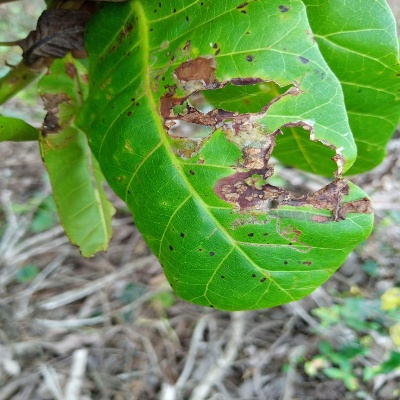
Crop: Cashew
Condition: leaf miner